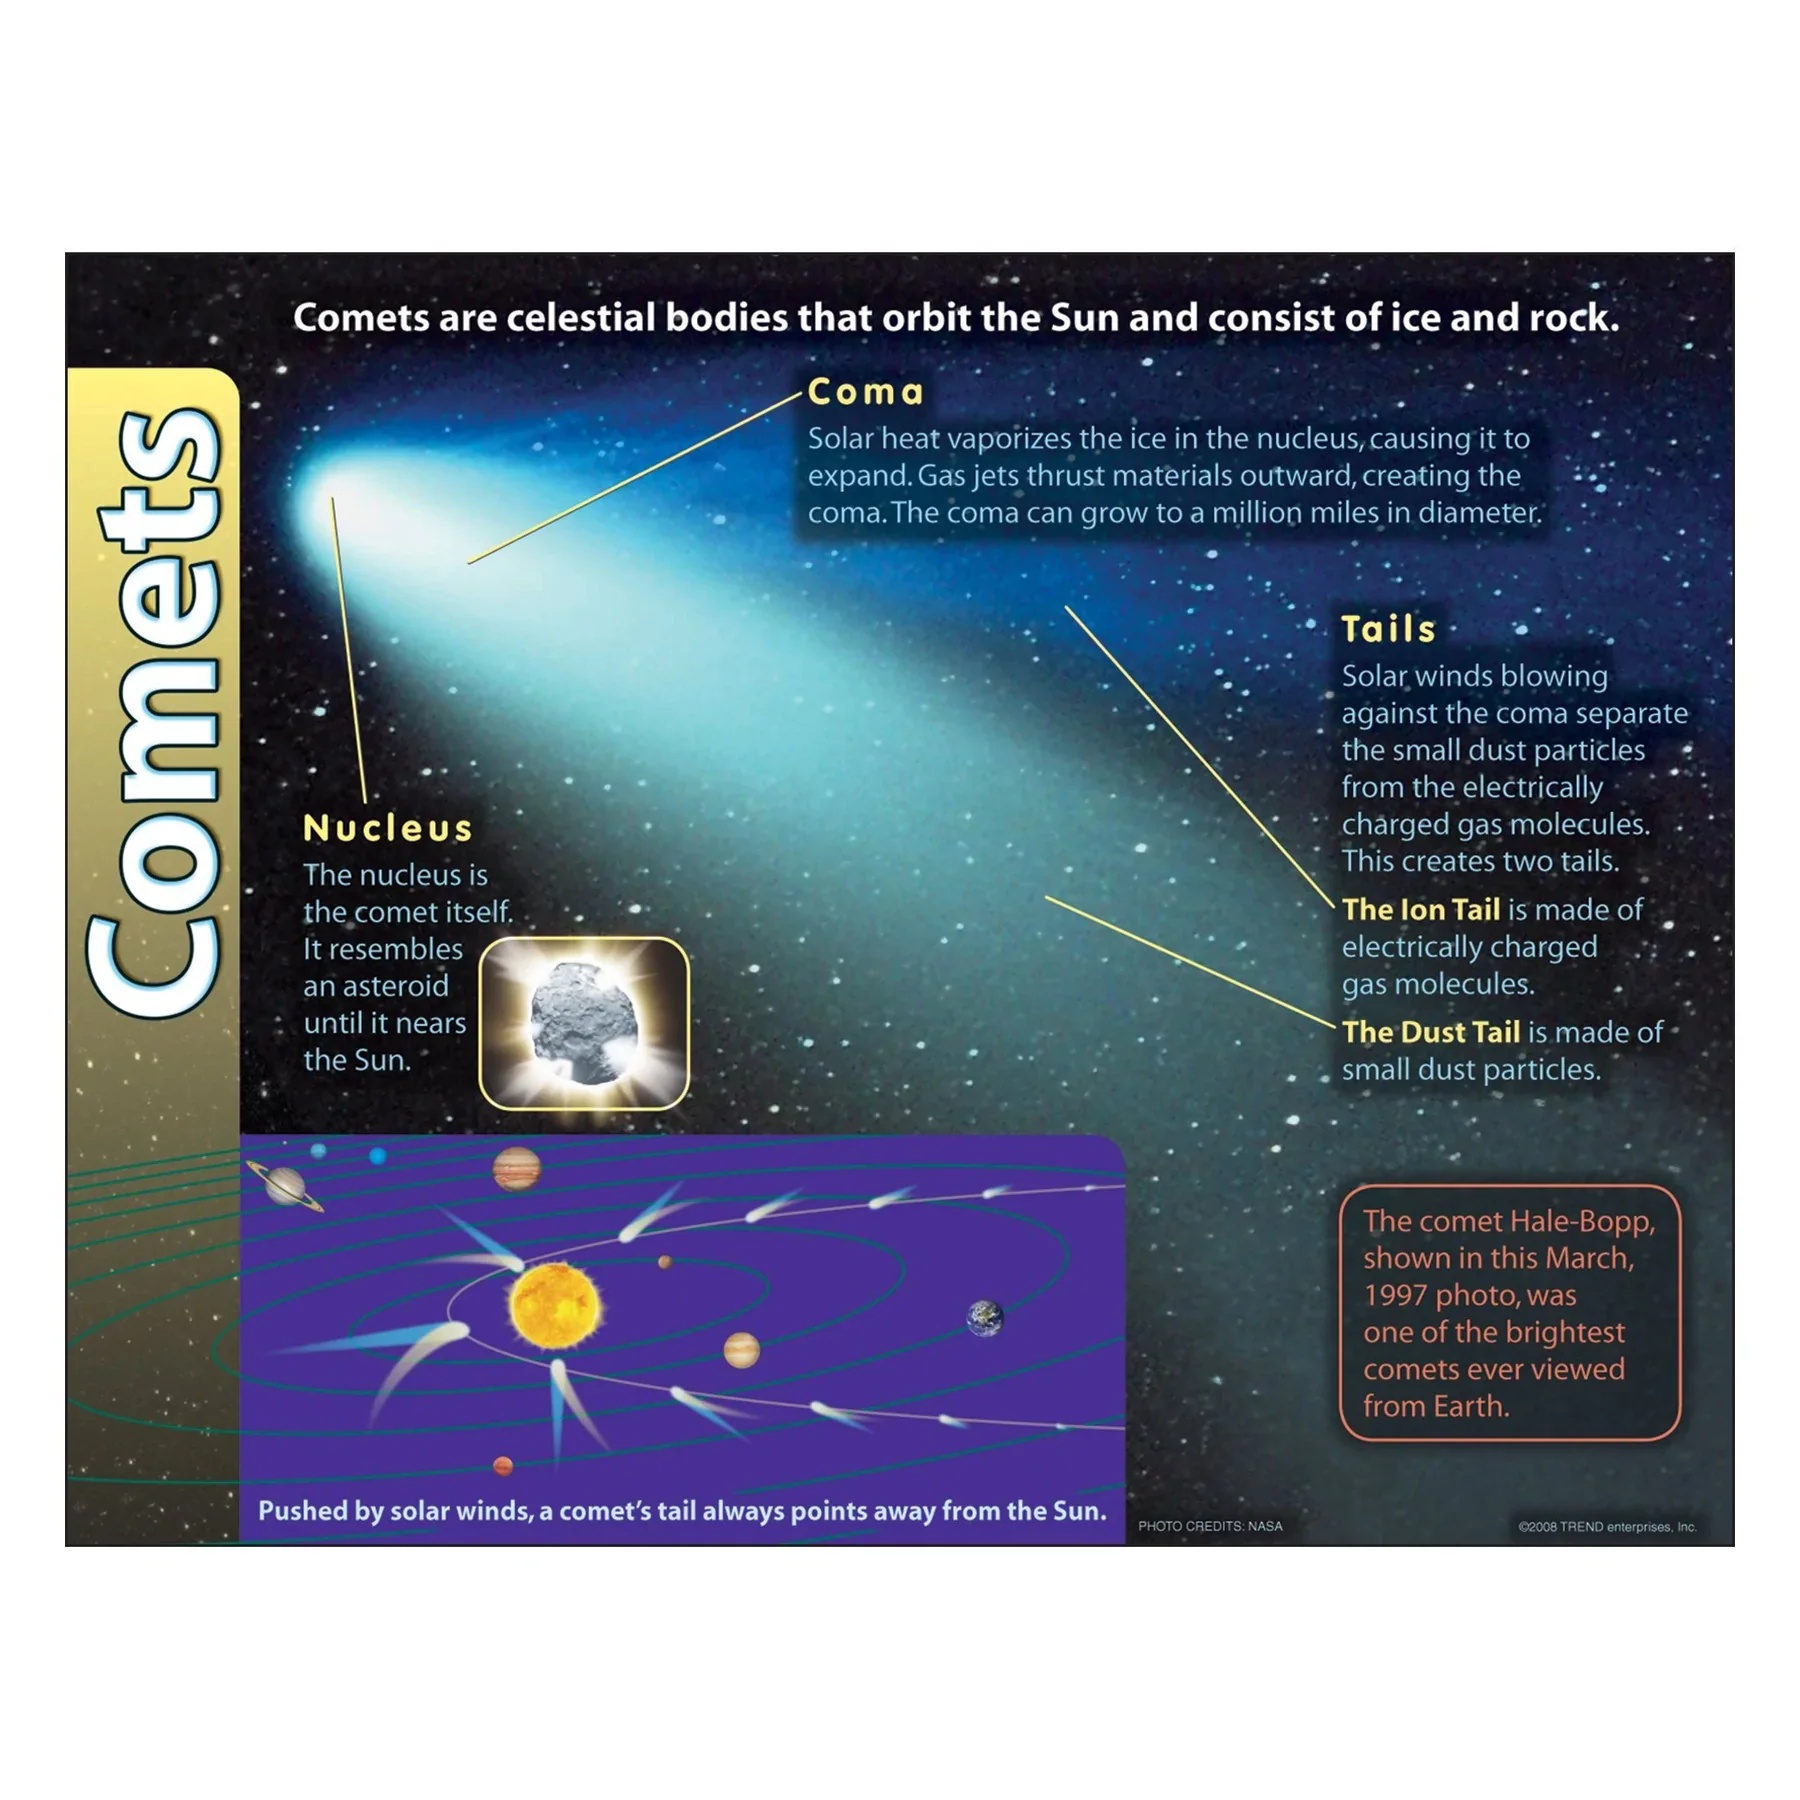
Comets Learning Chart
Lead an exploration of comets and their parts. Rich content engages viewers and aligns with Learning Standards.
Brand: Trend Enterprises
Category: Business & Industrial > Advertising & Marketing > Trade Show Displays > Interactive Kids' Tables